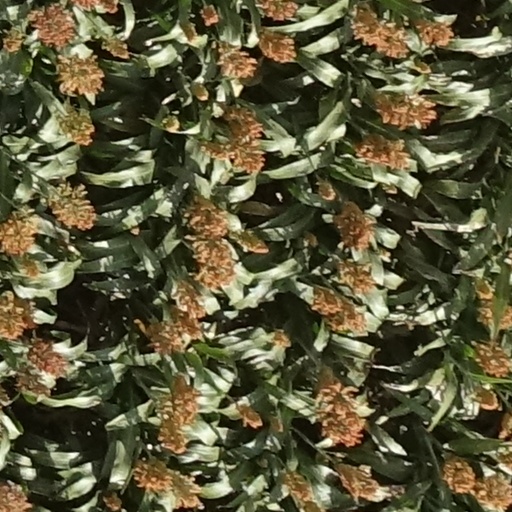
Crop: sorghum